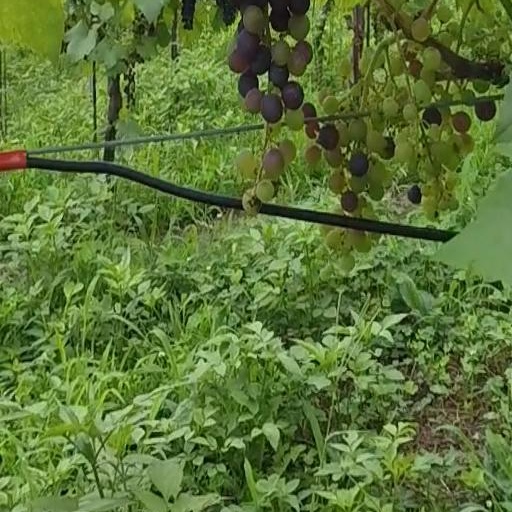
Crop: grape